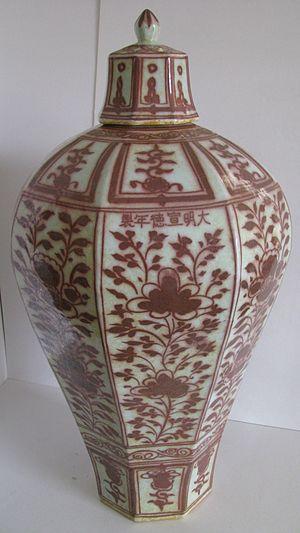
La dynastie Ming est une lignée d'empereurs qui a régné sur la Chine de 1368 à 1644. La dynastie Ming fut la dernière dynastie chinoise dominée par les Han. Elle parvint au pouvoir après l'effondrement de la dynastie Yuan dominée par les Mongols, et dura jusqu'à la prise de sa capitale Pékin en 1644 lors de la rébellion menée par Li Zicheng, qui fut rapidement supplanté par la dynastie Qing mandchoue. Des régimes loyaux au trône Ming existèrent jusqu'en 1662, année de leur soumission définitive aux Qing.